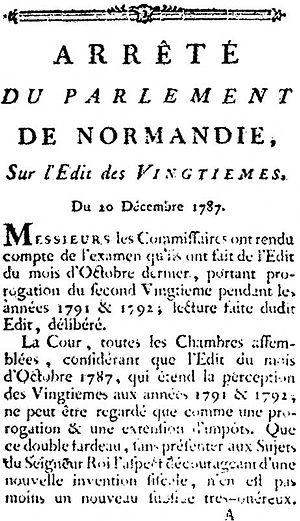
Le Parlement de Normandie appelé aussi Parlement de Rouen, car institué dans cette ville par édit royal, alors que son prédécesseur l'échiquier de Normandie pouvait se tenir dans différentes villes de cette province, est un Parlement de l'Ancien Régime.
Cette page concerne l’année 1787 du calendrier grégorien.